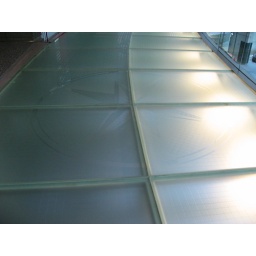
glass floor in renaissance center